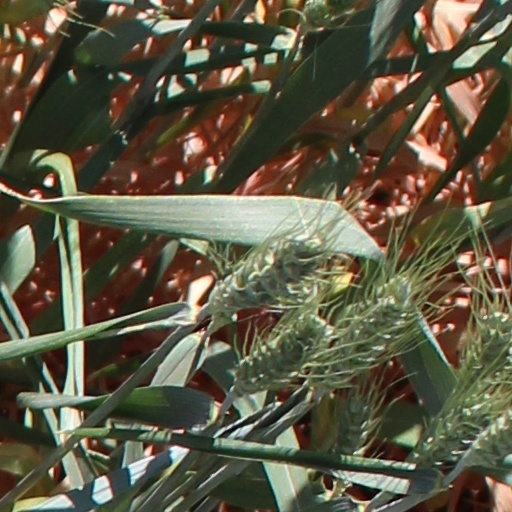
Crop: wheat